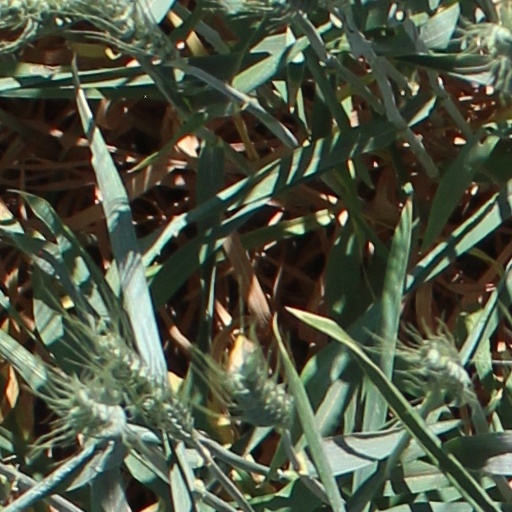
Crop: wheat